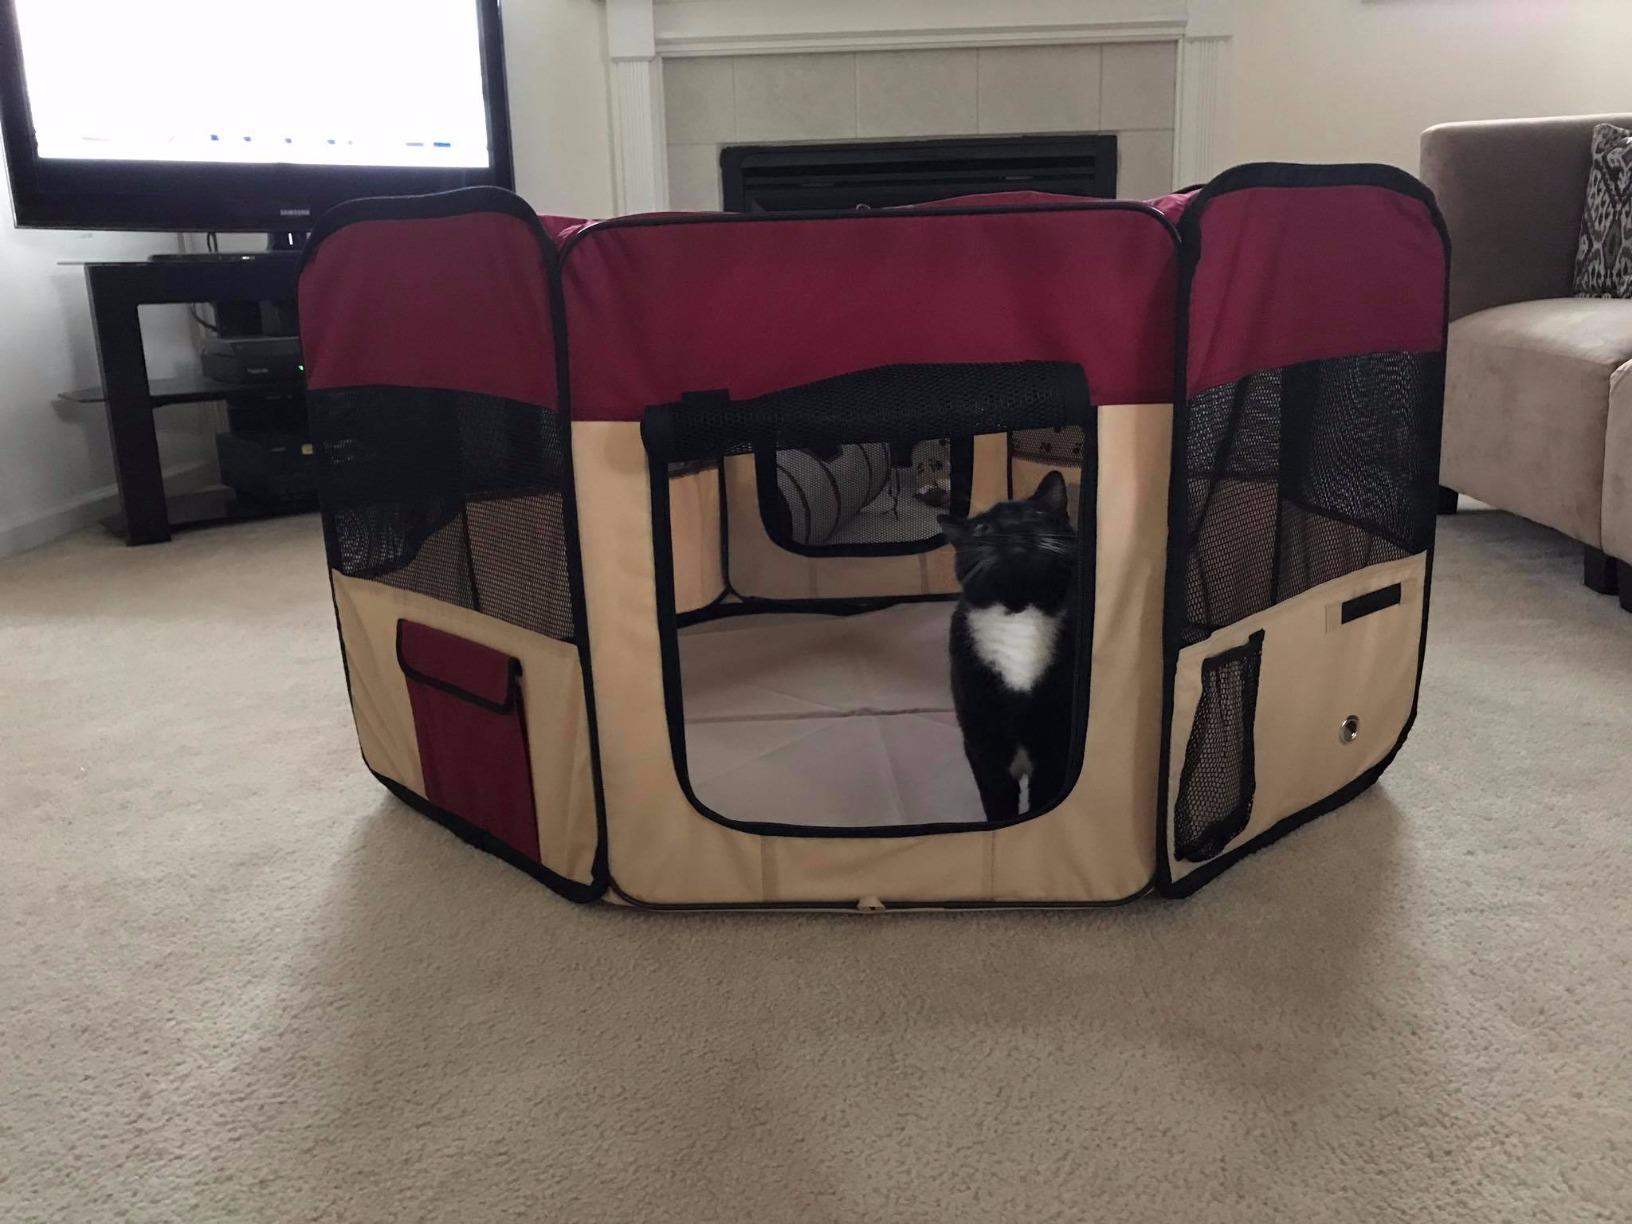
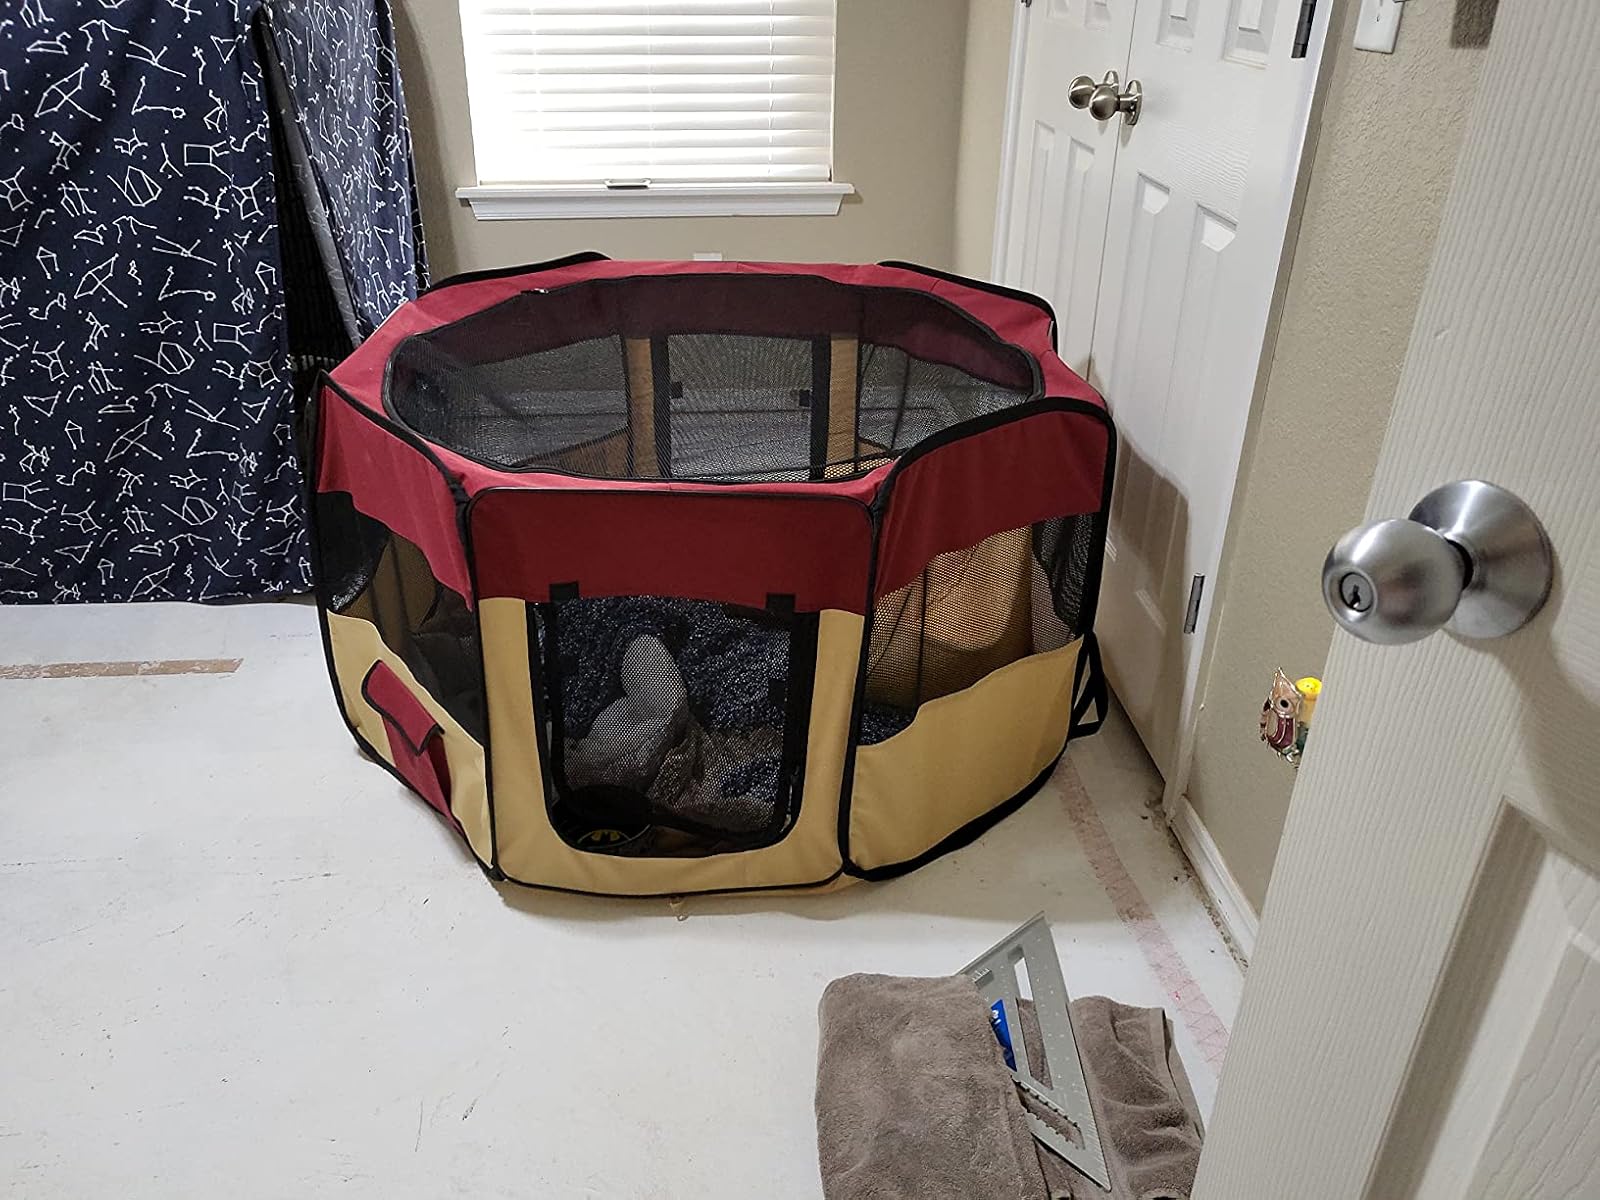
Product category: items_kennel
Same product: yes